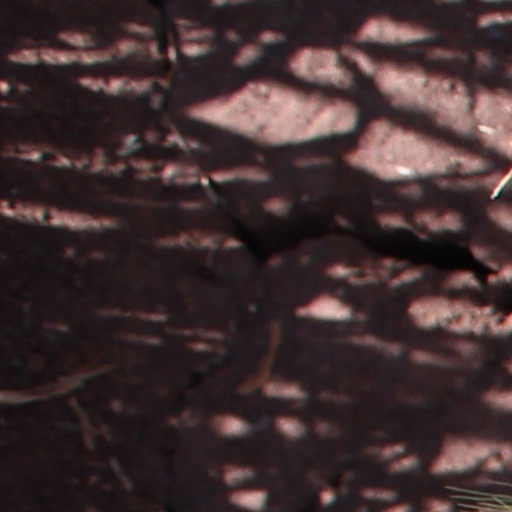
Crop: wheat